Marvin Menzies

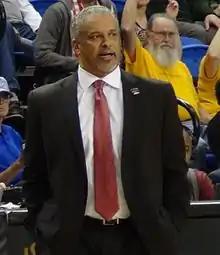
Menzies in 2017 as UNLV head coach.

Marvin Eugene Menzies (born October 15, 1961) is an American college basketball coach who is currently the men's head coach at the University of Missouri–Kansas City. Menzies was hired on April 26, 2022, after former coach Billy Donlon resigned to become an assistant coach at Clemson.